The Girl on the Stairs (film)

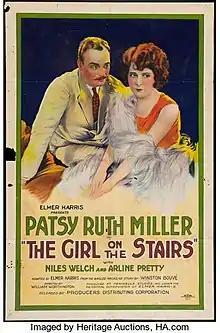

The Girl on the Stairs is a 1925 American silent mystery film directed by William Worthington and starring Patsy Ruth Miller, Niles Welch and Arline Pretty.